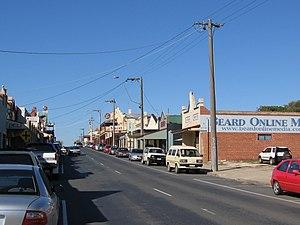
La Murray Valley Highway est une route longue de 552 km orientée nord-ouest sud-est et qui suit la rive sud du fleuve Murray, au Victoria, en Australie.